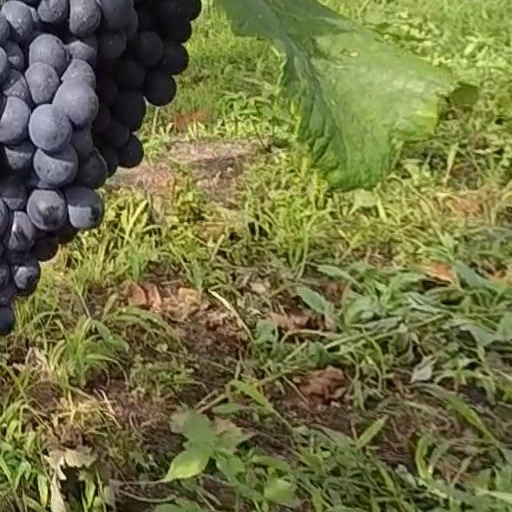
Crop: grape